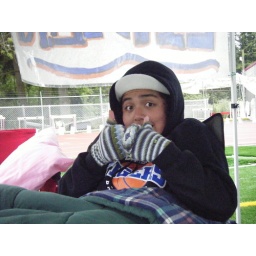
Diandre bundled up in her sleeping bag and blankets early in the morning.